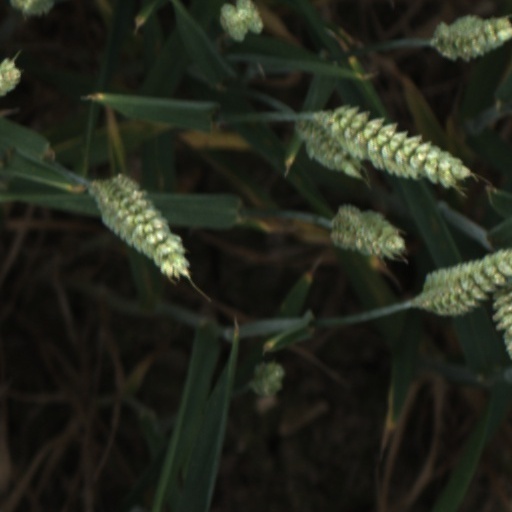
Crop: wheat